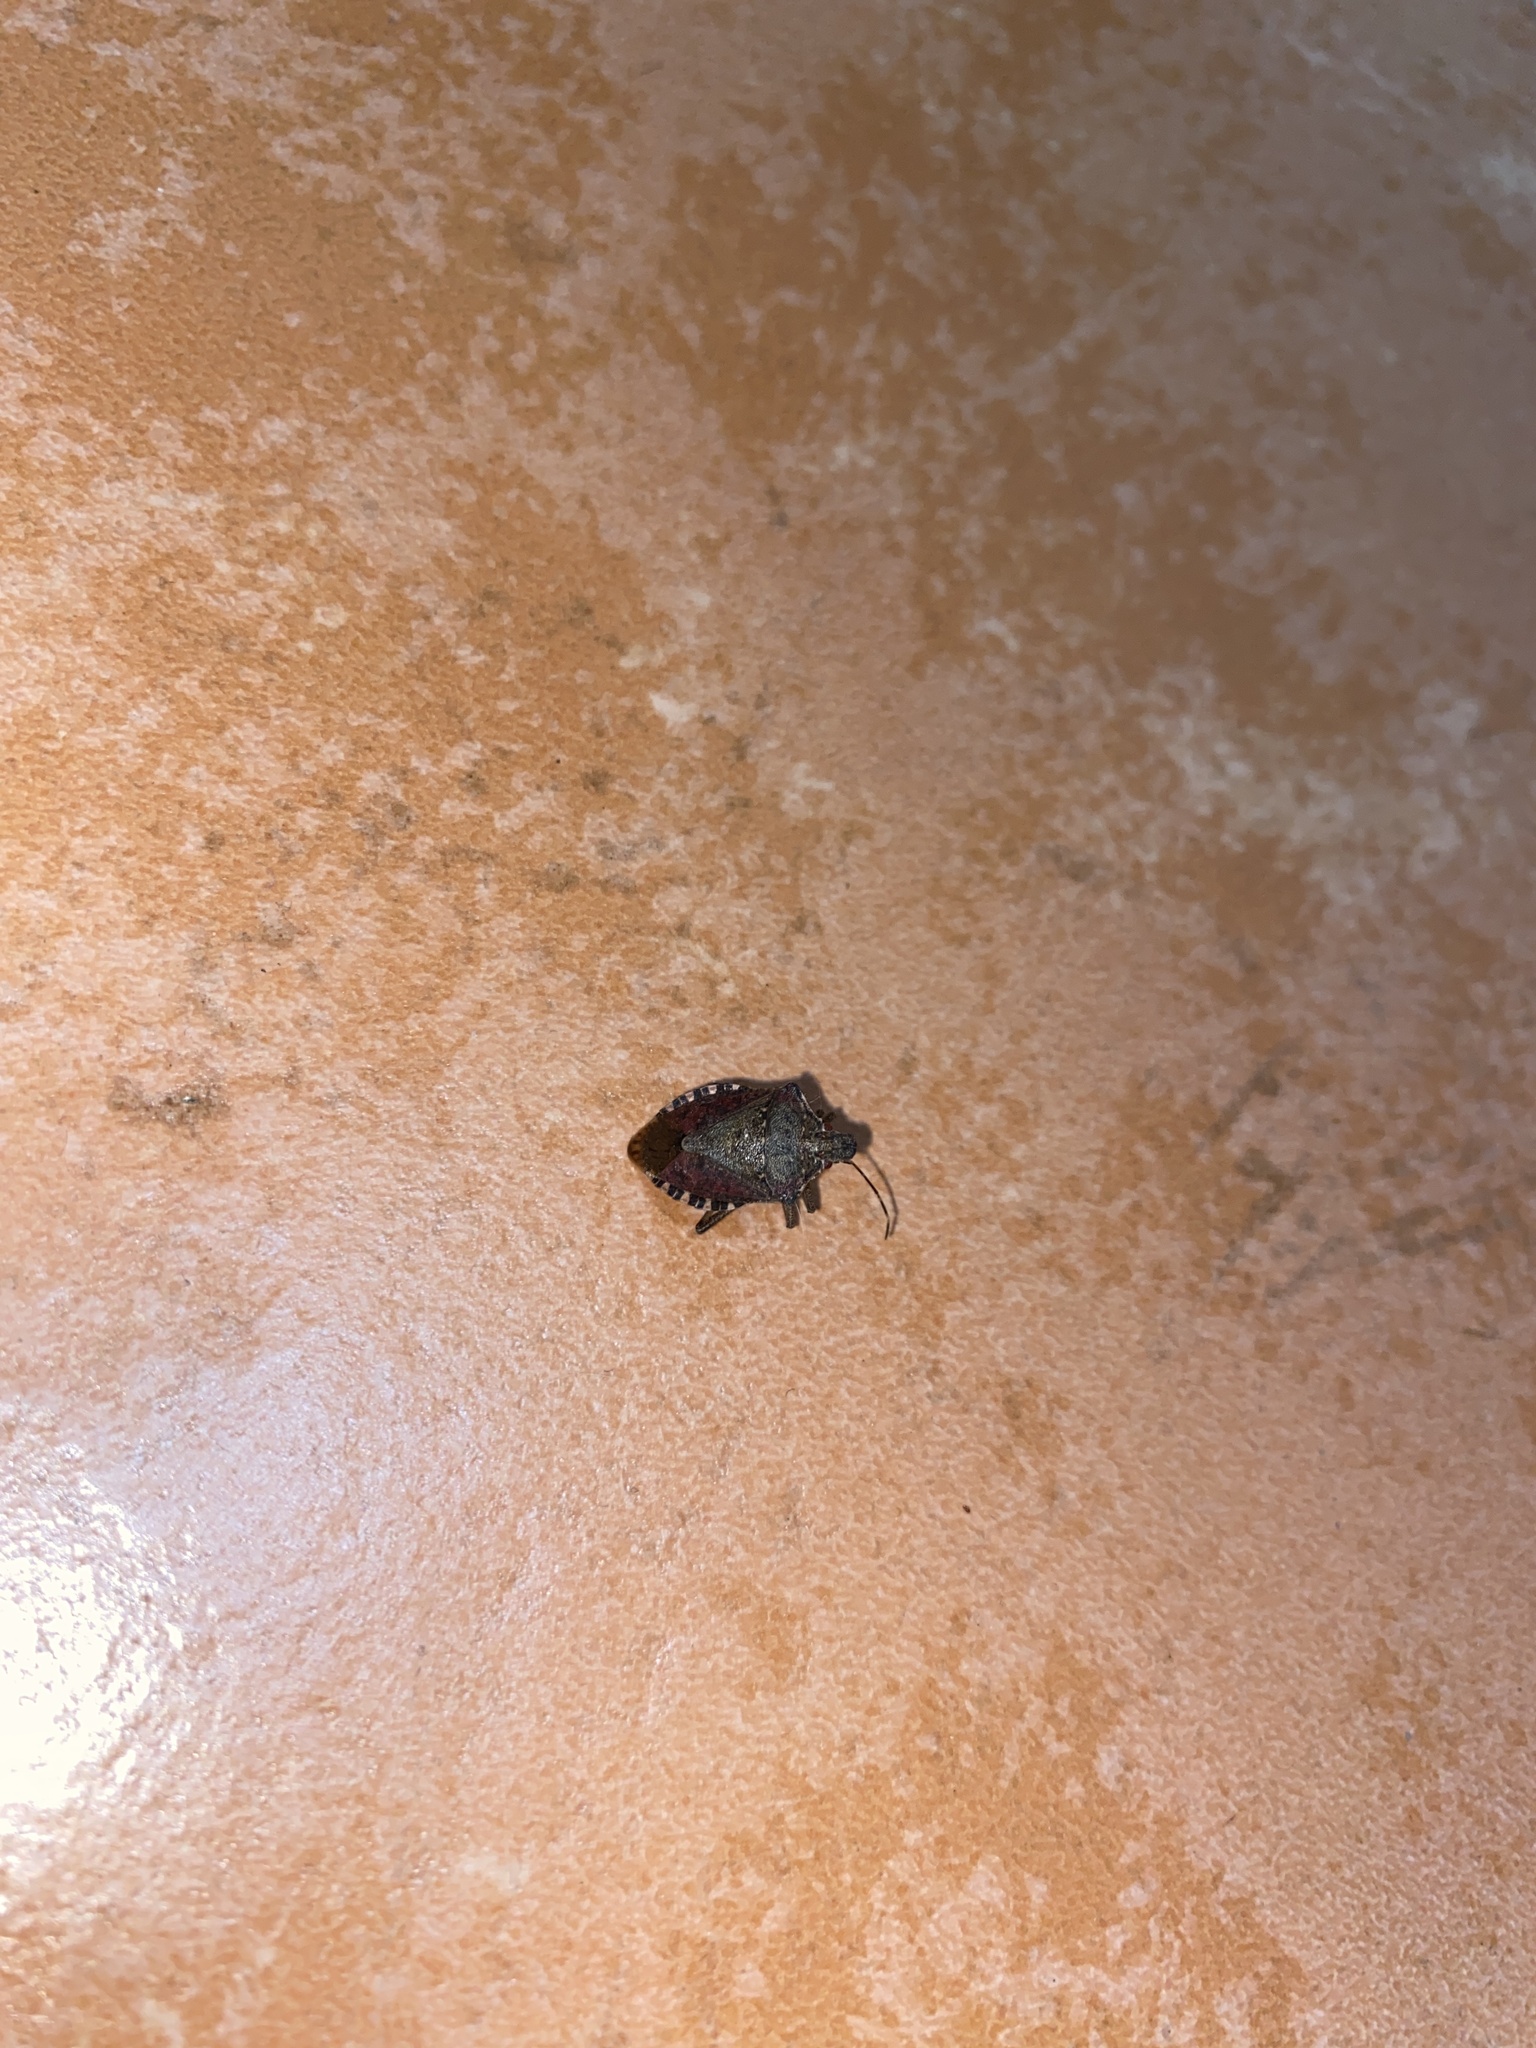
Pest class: stink_bug